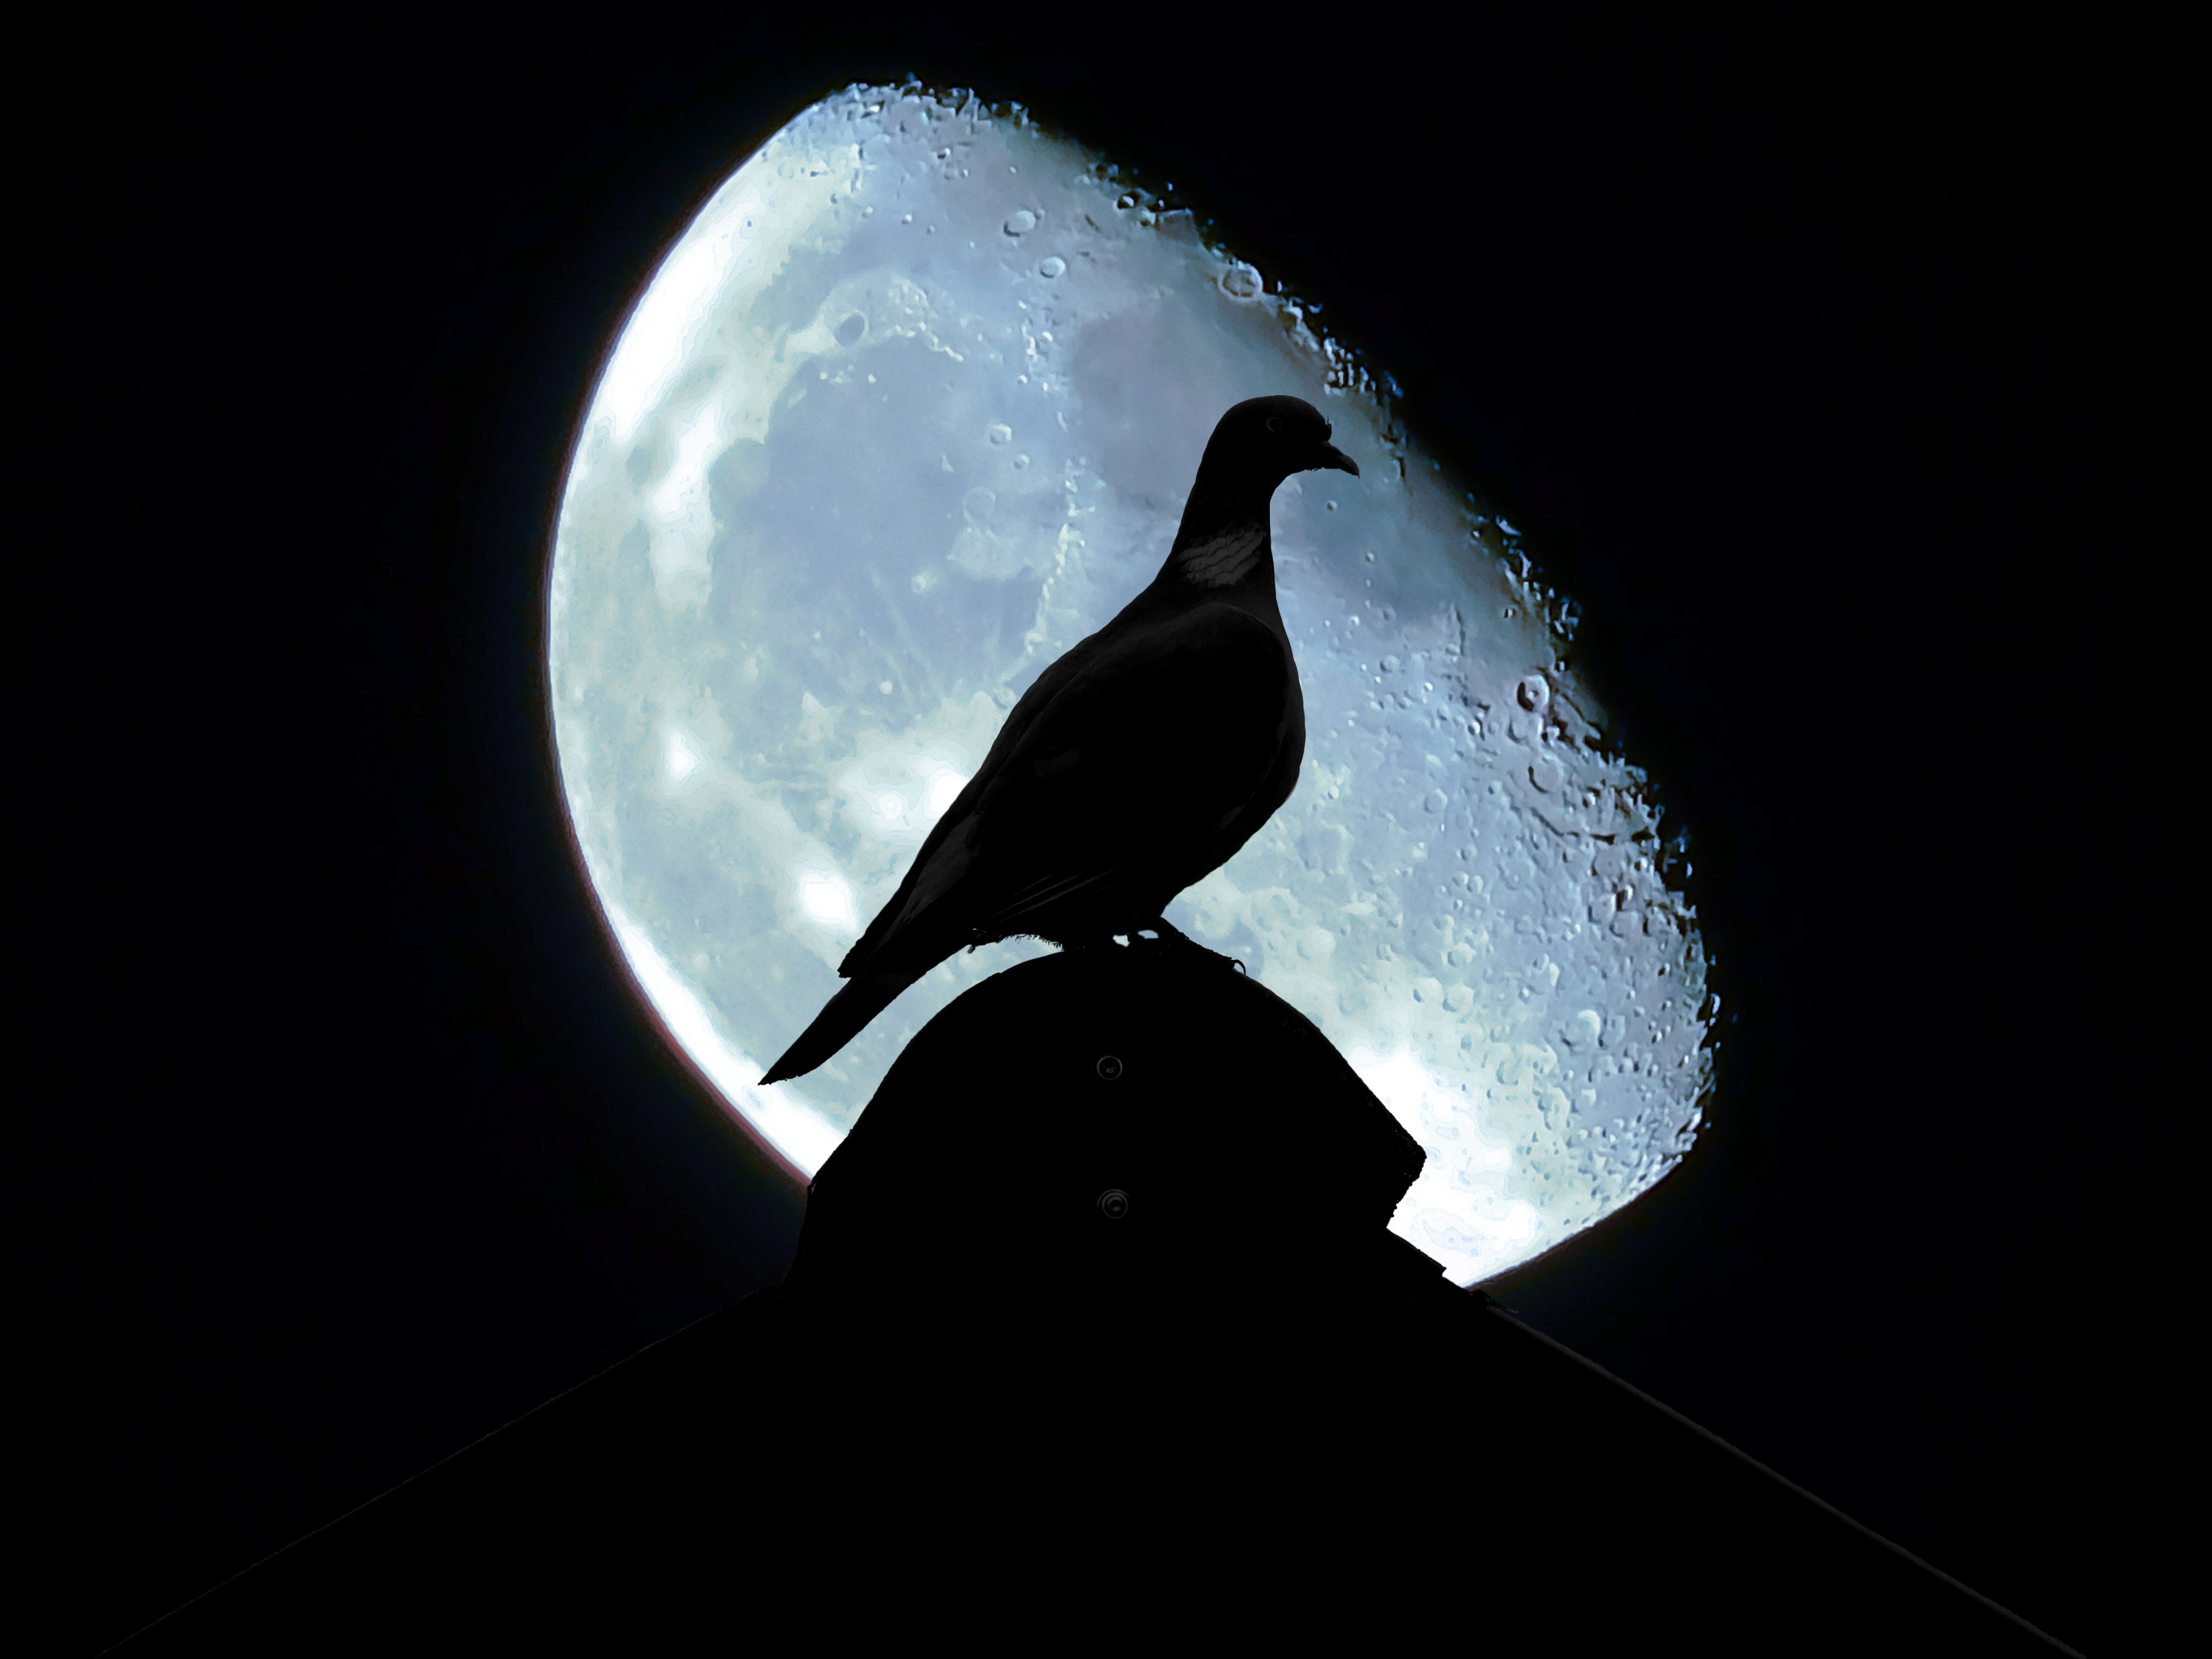
silhouette, wing, light, sky, night, roof, atmosphere, mystical, romance, romantic, darkness, night sky, moon, full moon, moonlight, mysterious, dove, bill, mood, crescent, gable